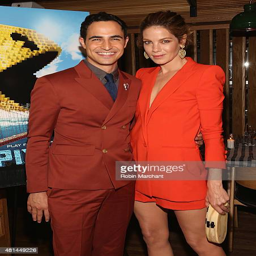
costume designer and actor attend a dinner honoring the women